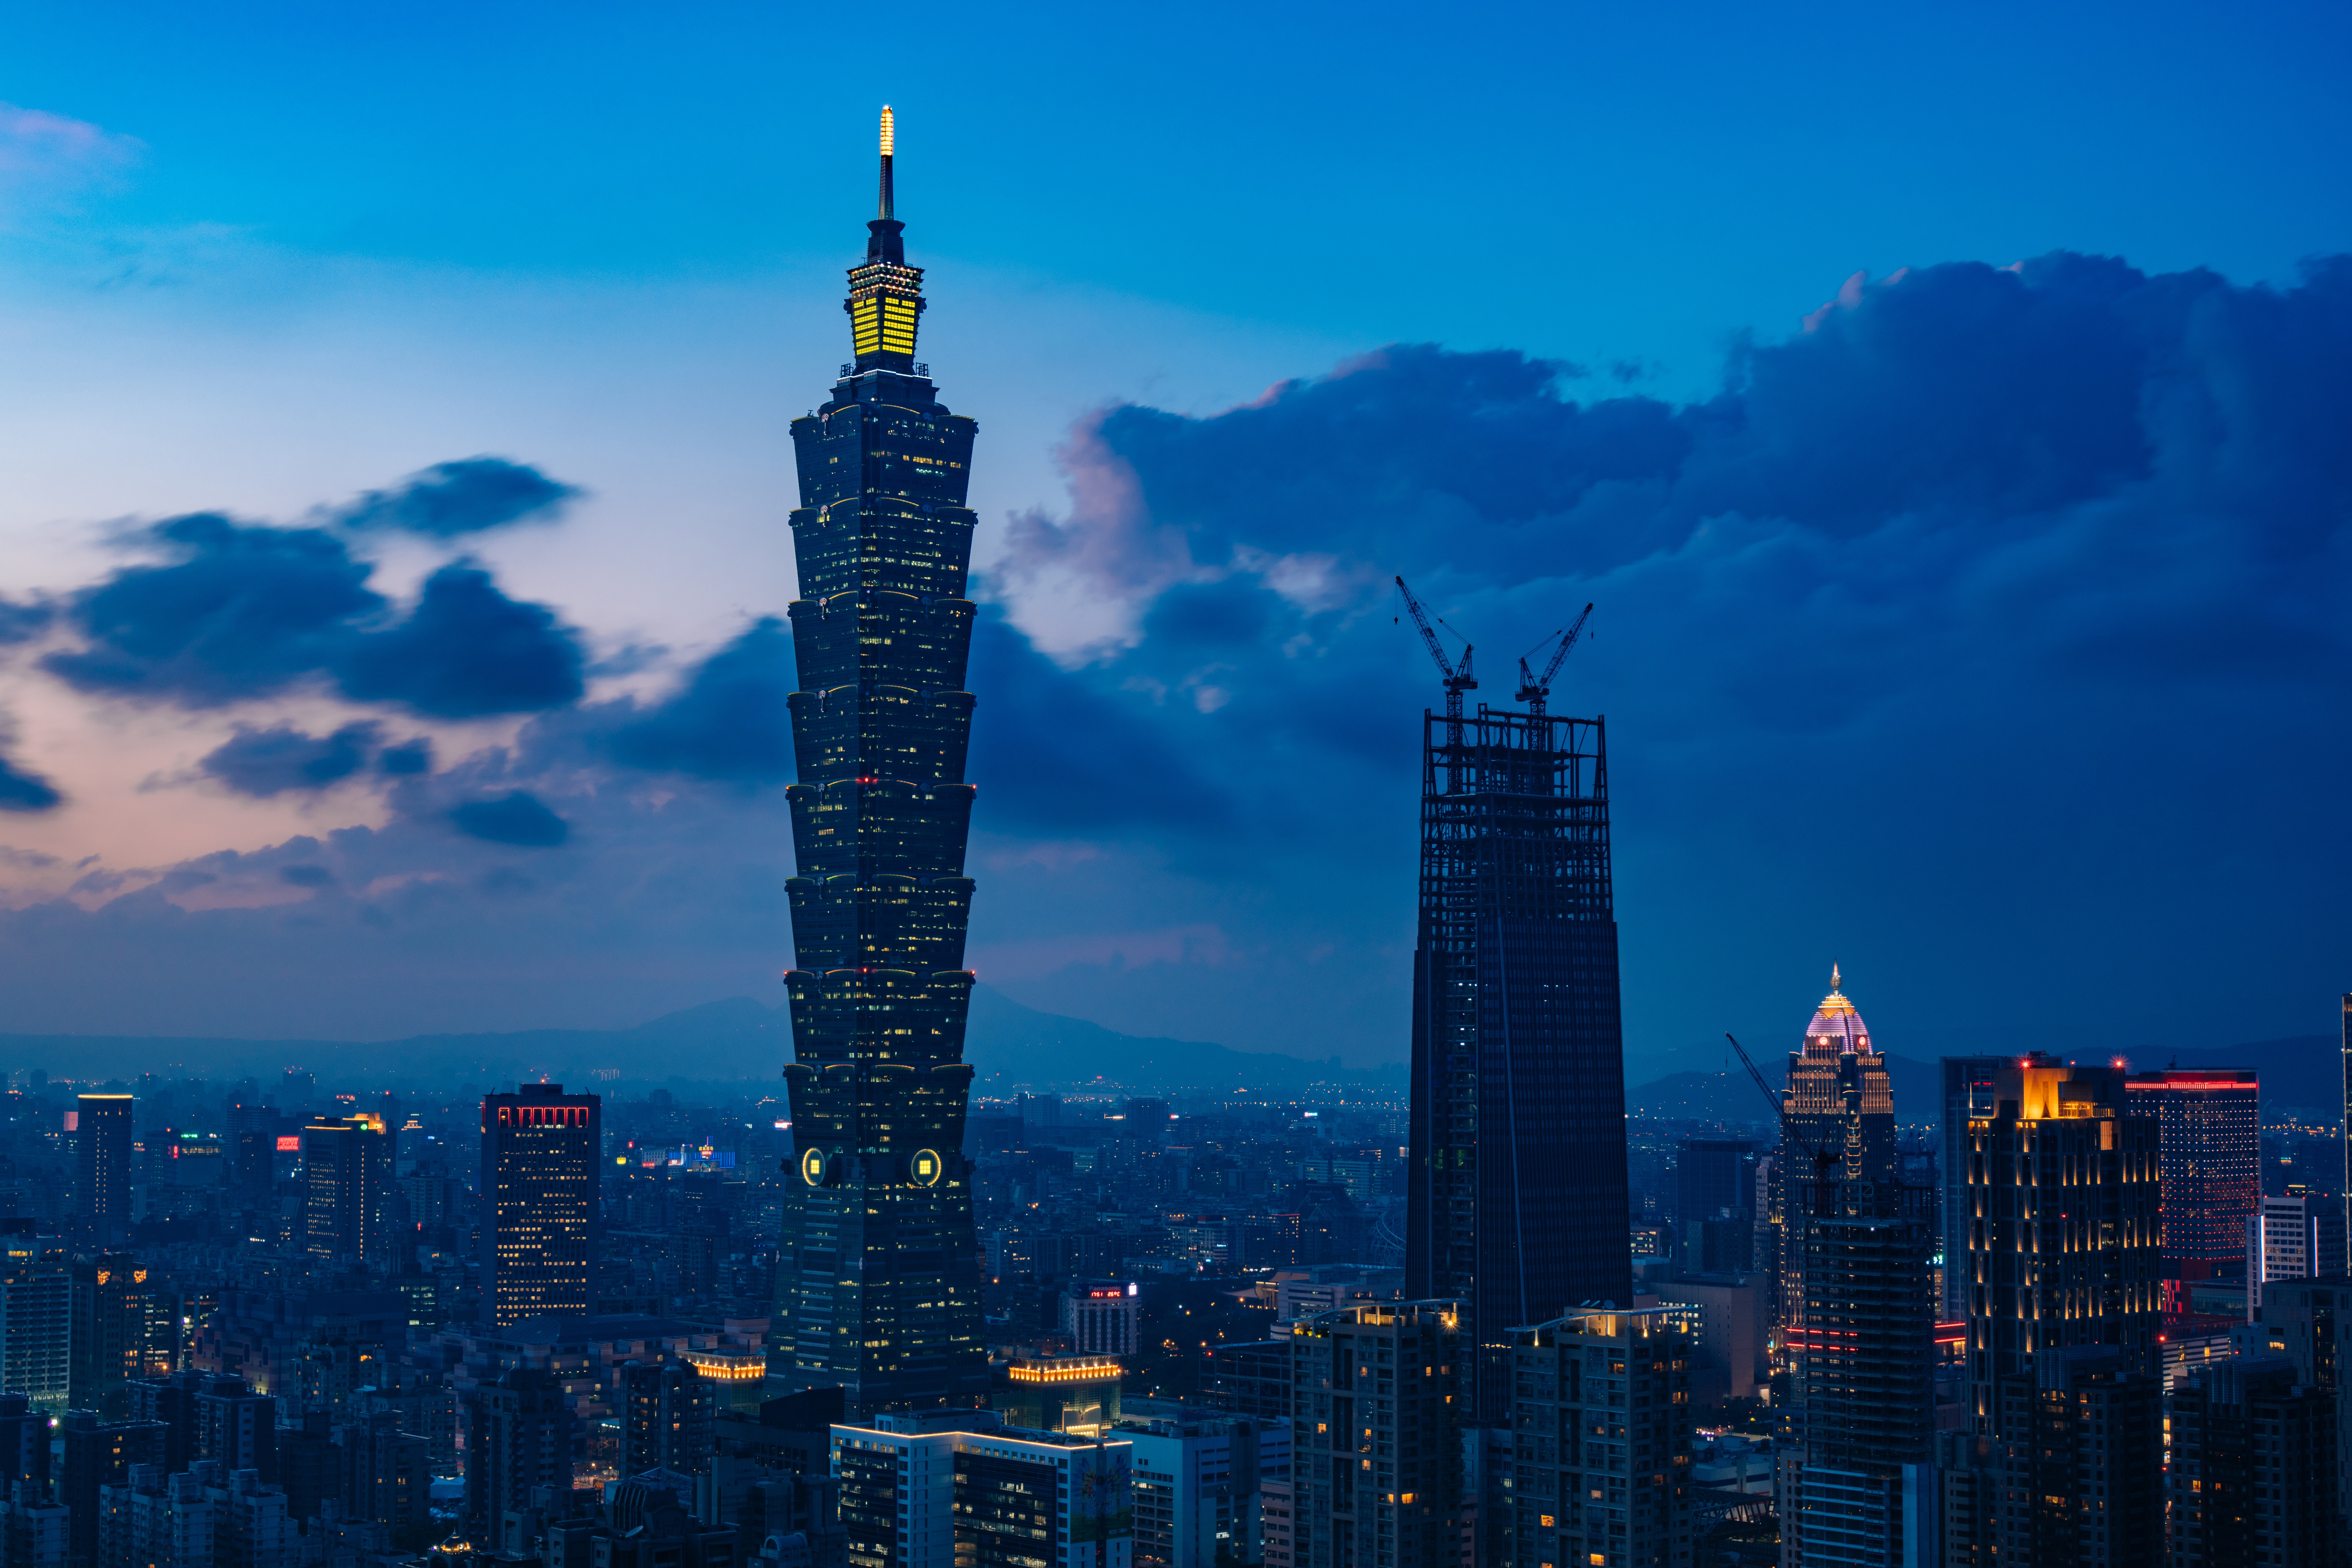
horizon, sky, skyline, night, city, skyscraper, cityscape, dusk, evening, reflection, tower, landmark, tower block, metropolis, human settlement, atmosphere of earth, metropolitan area